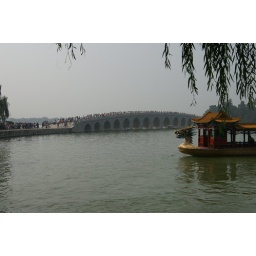
The bridge over the lake to one of the islands, and one of the traditional ferries of the Summer Palace